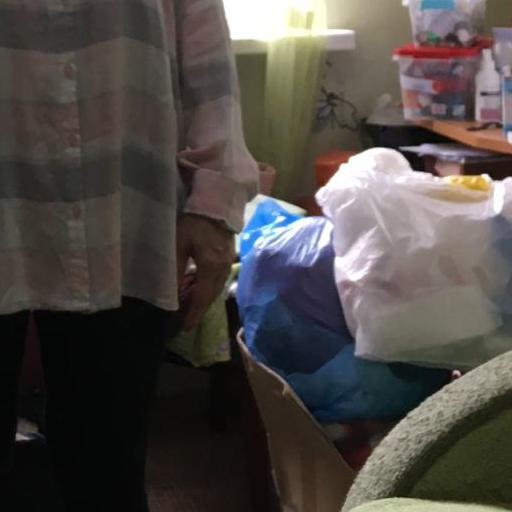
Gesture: no_gesture